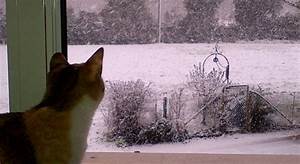
Label: gatto